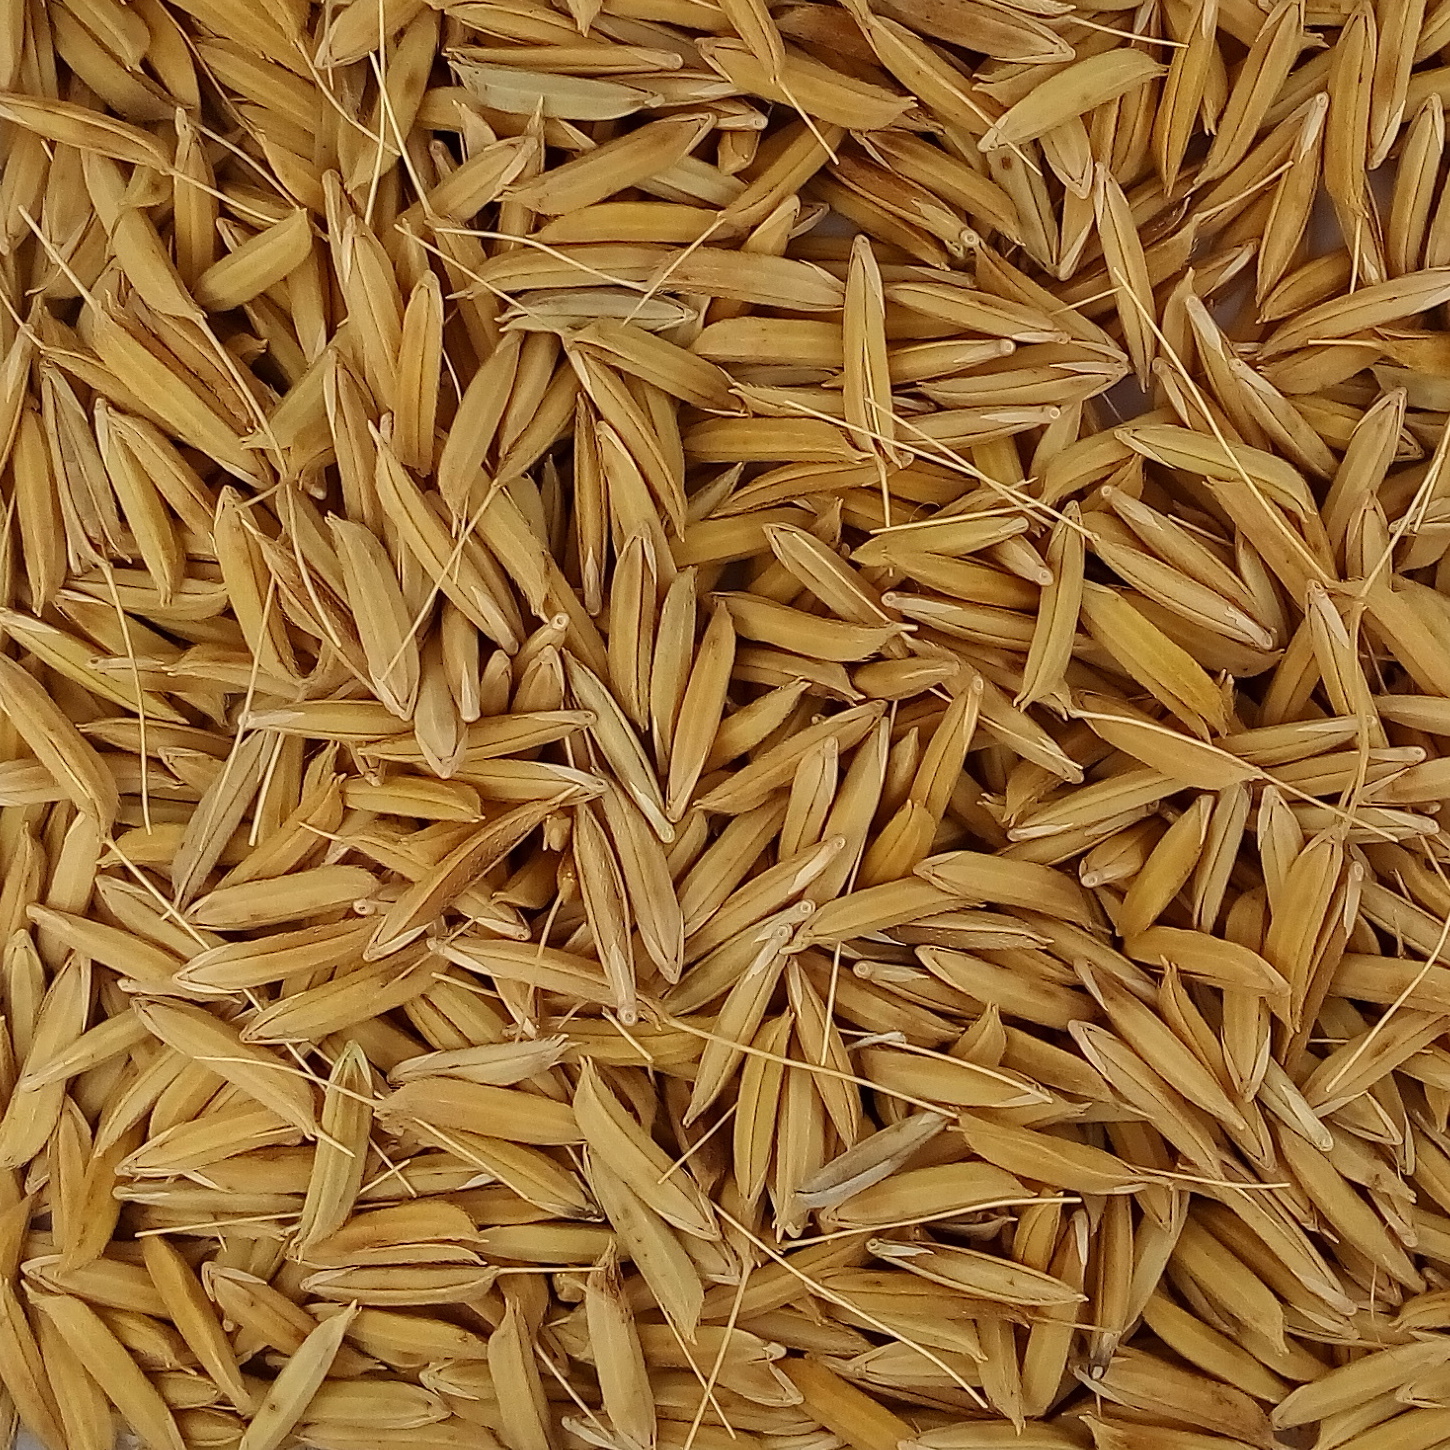
Rice seed variety: 1728